Kamov Ka-50

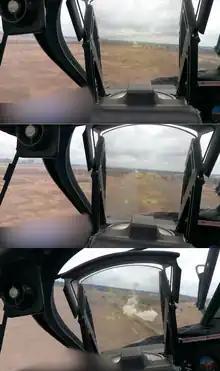
Cockpit view of a Ka-52 during the Battle of Antonov Airport

The Ka-50 and its two-seat version Ka-52 are high-performance combat helicopters with day and night capability, high survivability and fire power, to defeat air targets and heavily armoured tanks armed with air defence weapons. It was designed to be small, fast and agile to improve survivability and lethality.